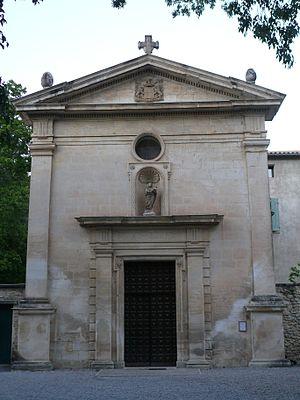
La chapelle Notre-Dame-de-Vie de Venasque (Vaucluse, Provence-Alpes-Côte d'Azur, France).
L'Institut Notre-Dame de Vie est un institut séculier de l'Église catholique fondé par le père Marie-Eugène de l'Enfant-Jésus dans les années 1930.